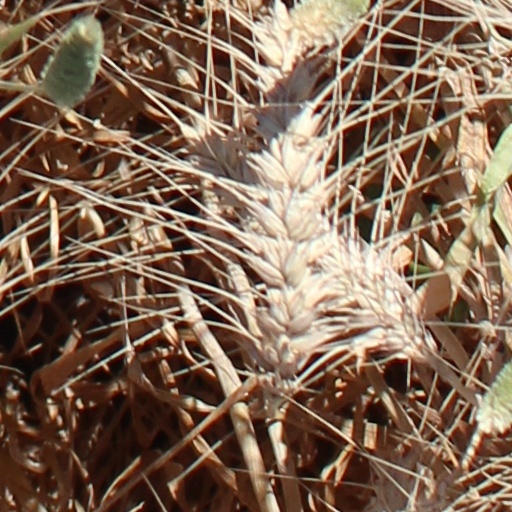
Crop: wheat